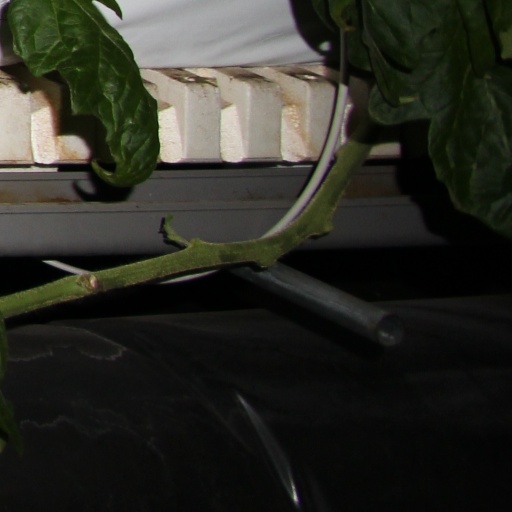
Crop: tomato